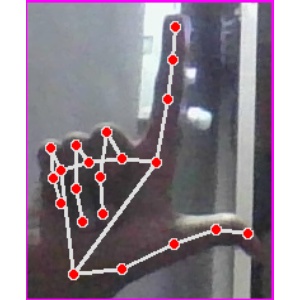
अक्षर: ल